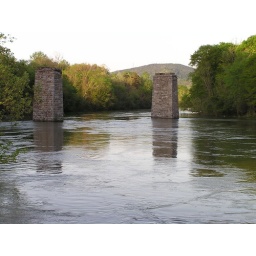
The old Train Bridge taken from fishing boat in the etowah river Cartersville Georgia